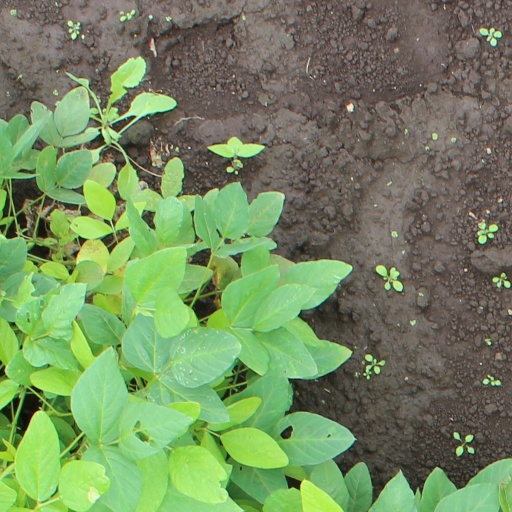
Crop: soybean